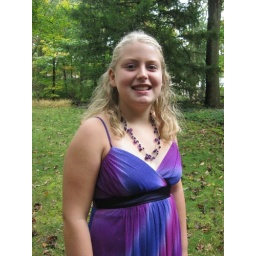
Me in my dress outside my house ready to leave for Tova's Bat Mitzvah!!!